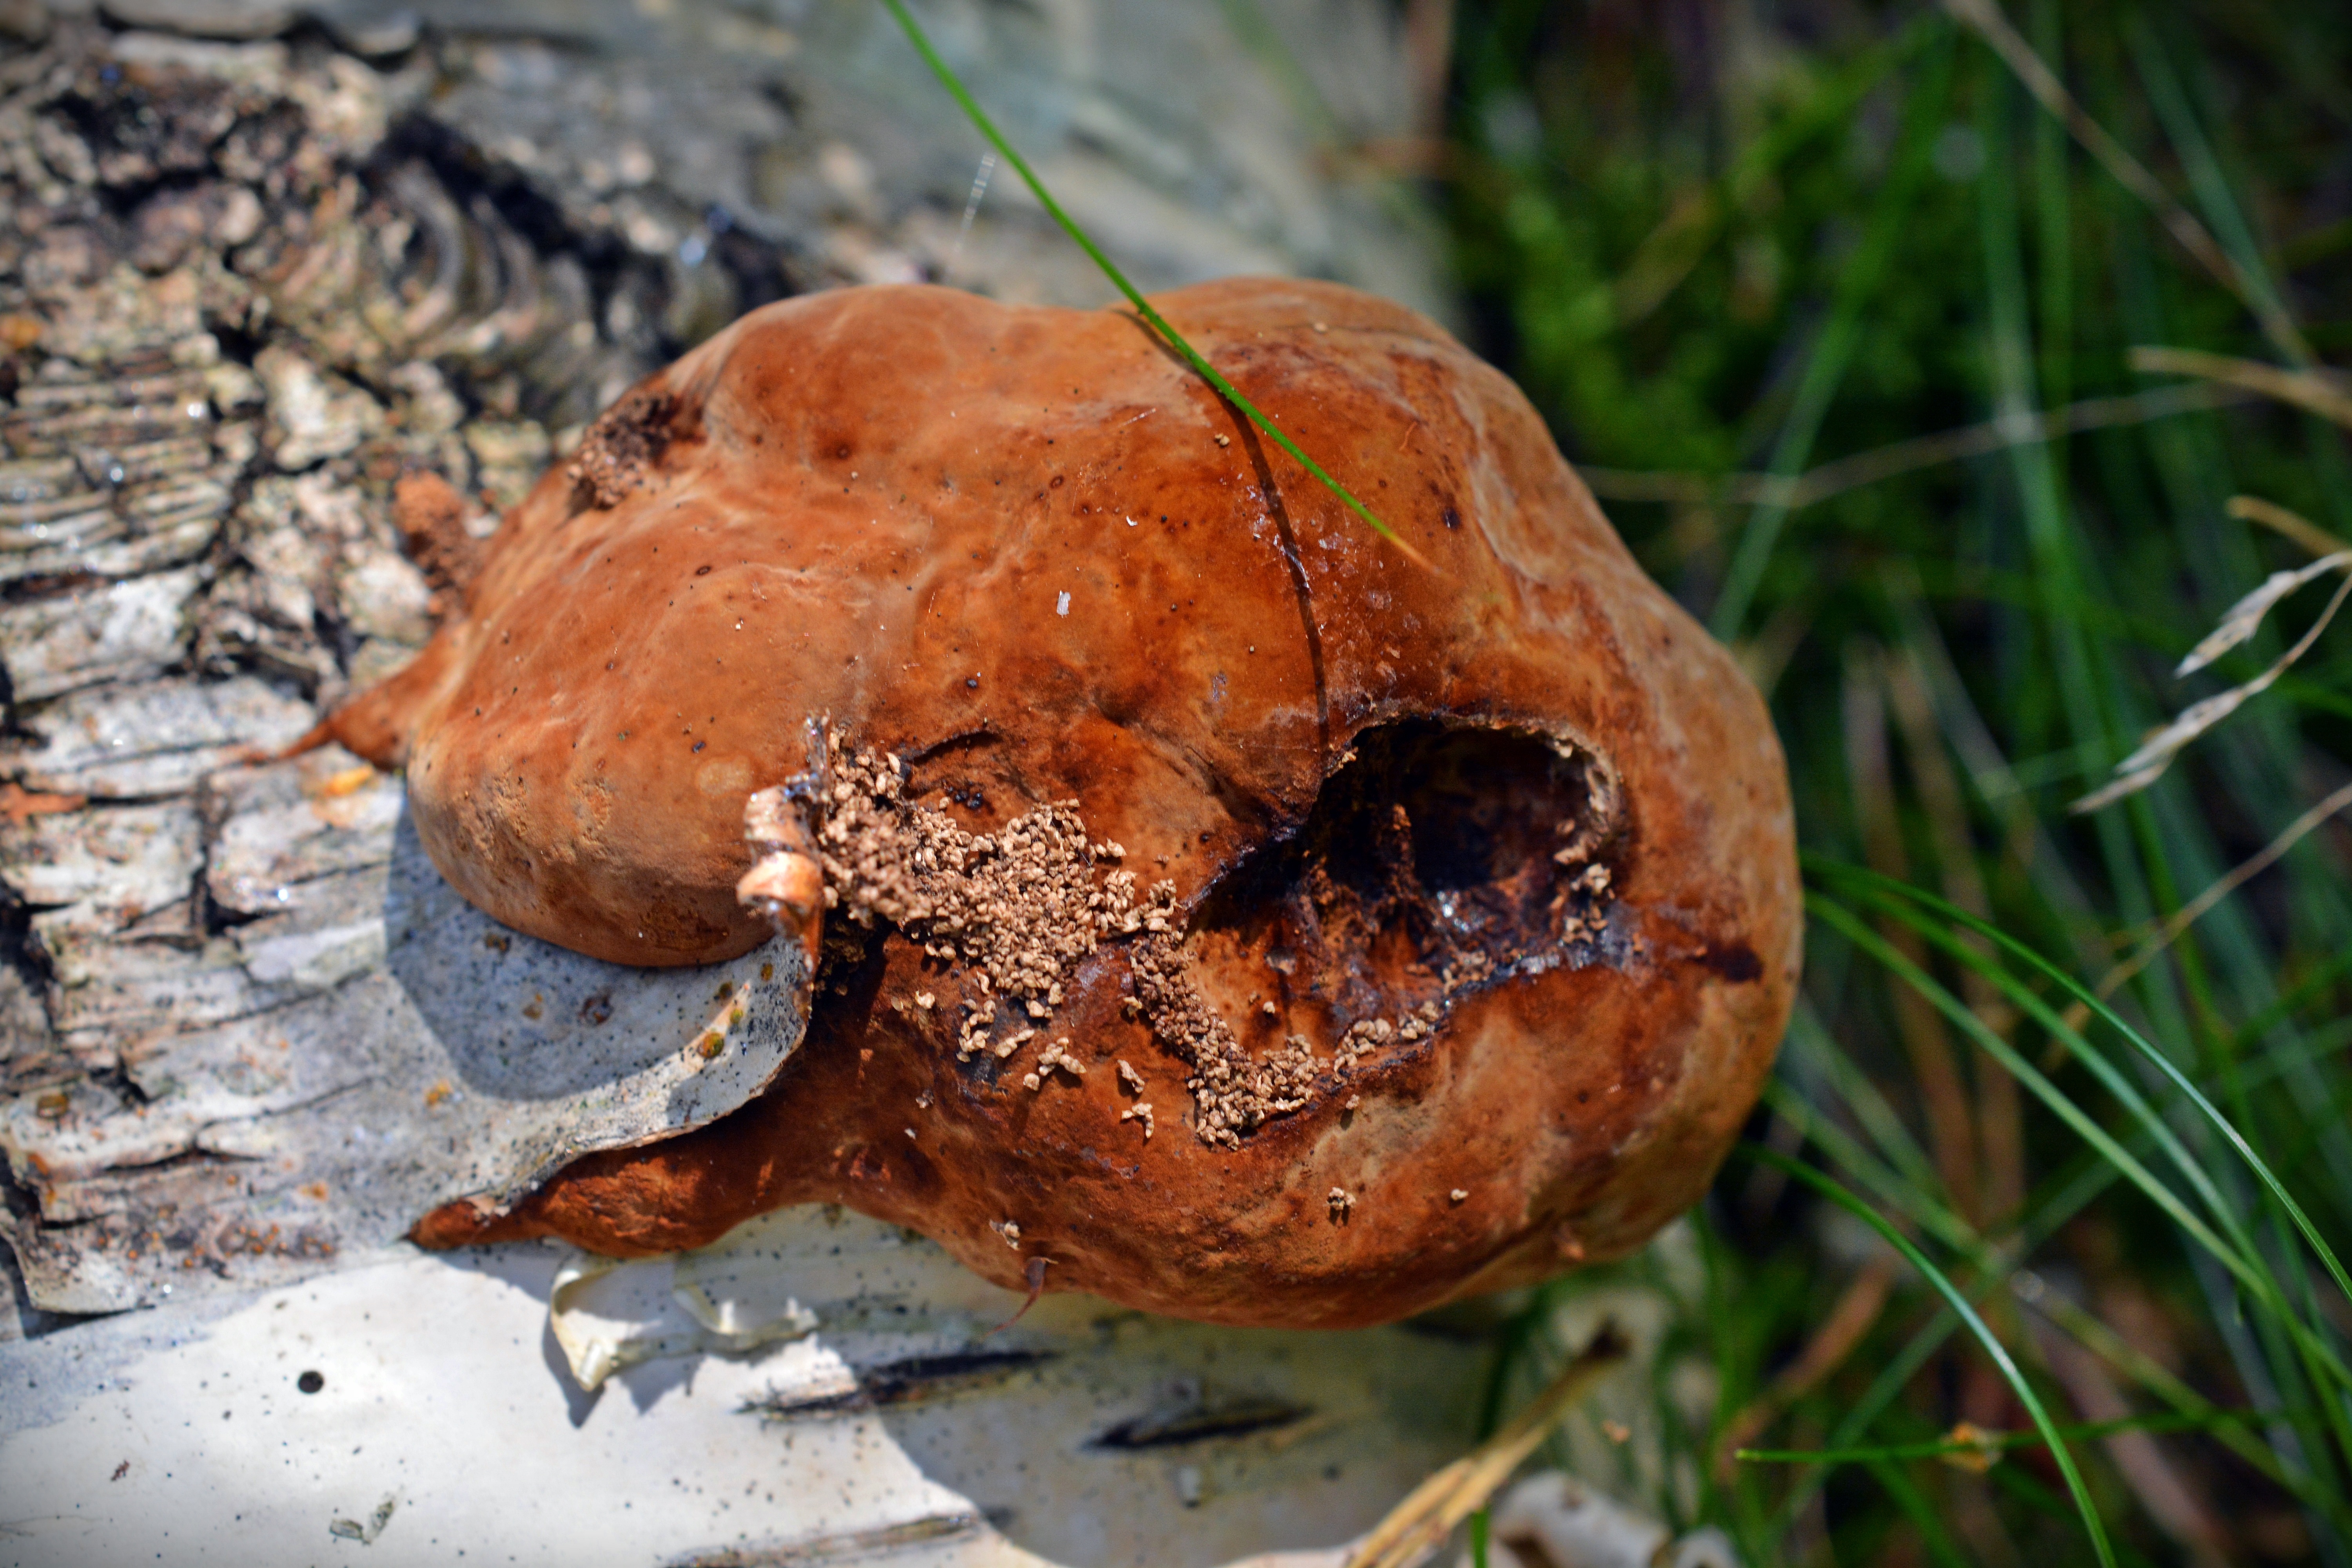
nature, forest, birch, autumn, mushroom, fungus, bolete, tree fungus, mushrooms on tree, macro photography, matsutake, medicinal mushroom, agaricomycetes, penny bun